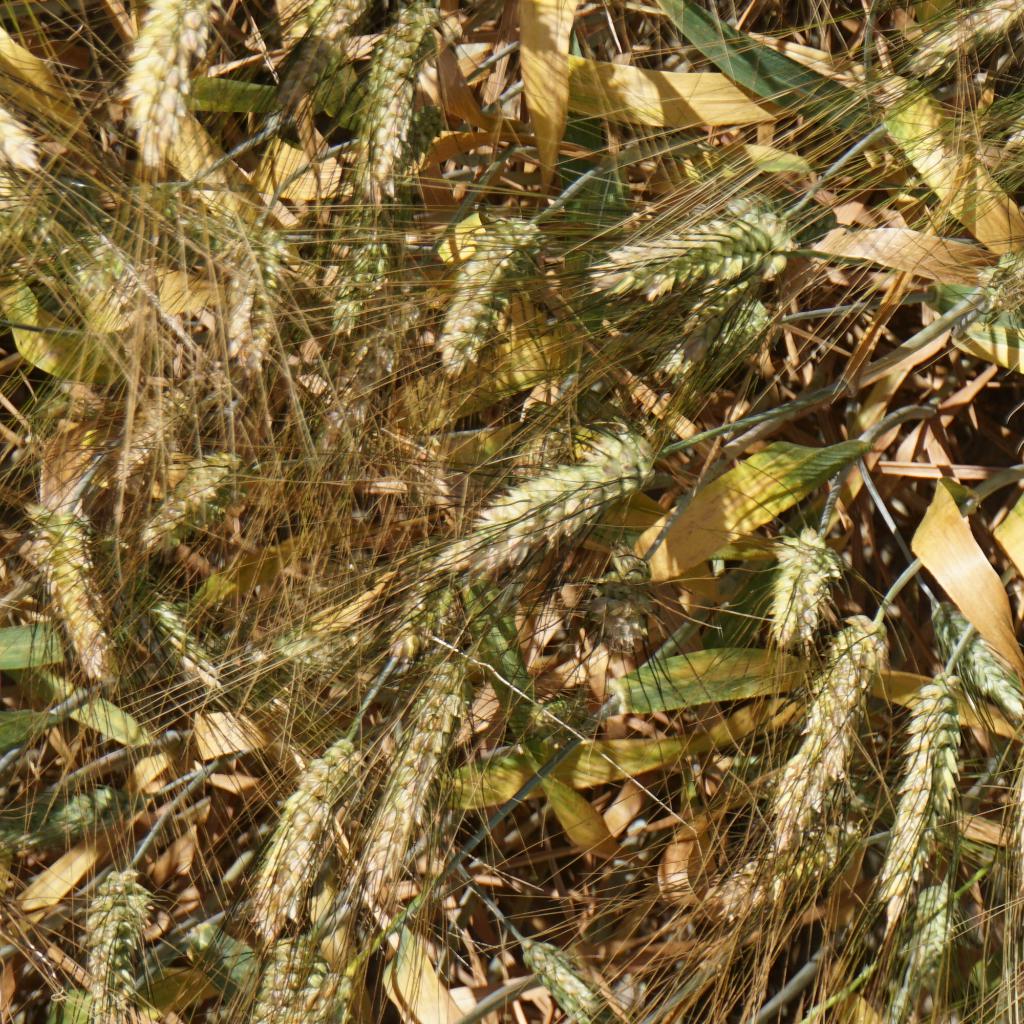
Country: France
Location: Gréoux
Wheat development stage: Filling - Ripening